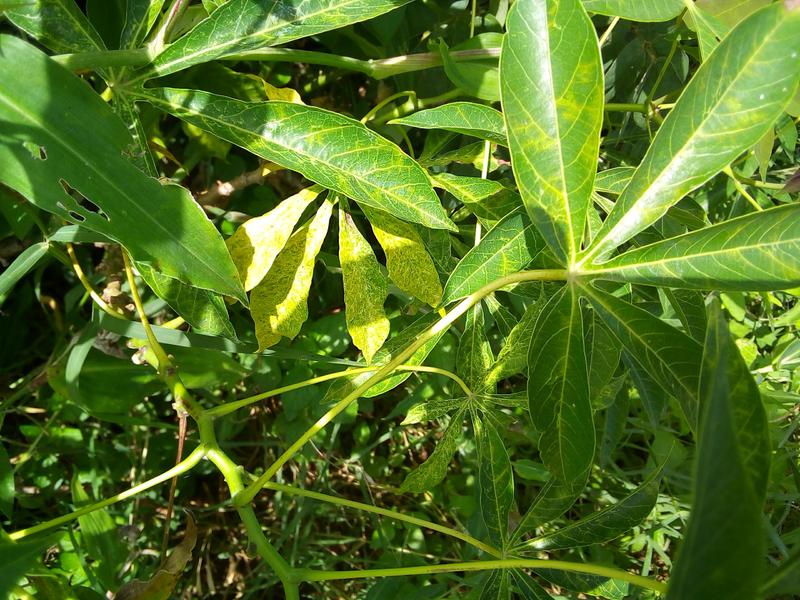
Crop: cassava
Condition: brown_streak_disease